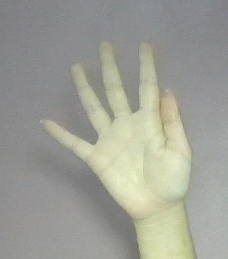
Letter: sheen